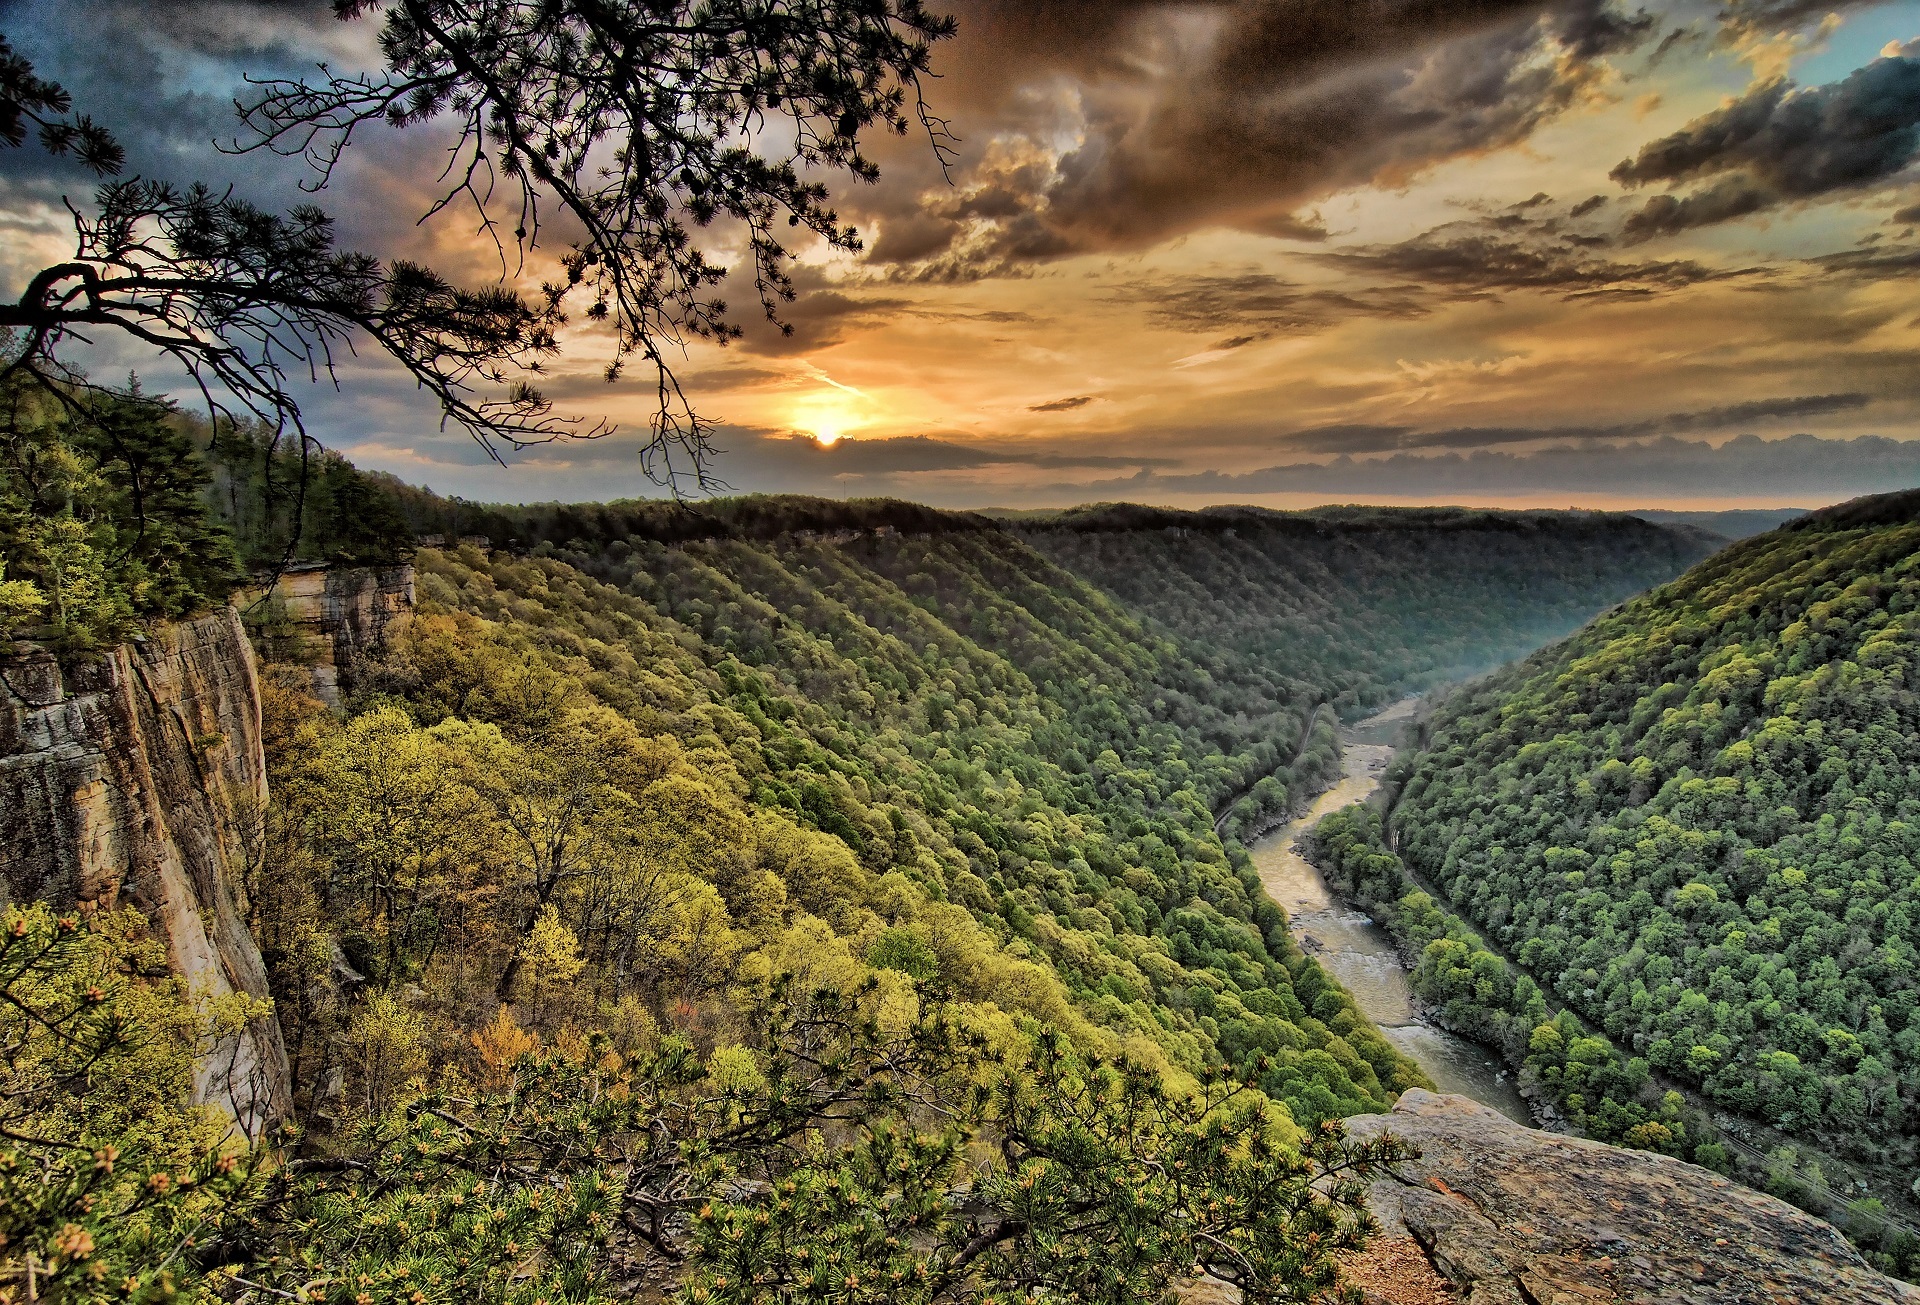
landscape, sea, coast, tree, nature, forest, rock, horizon, wilderness, mountain, cloud, sky, sunrise, sunset, sunlight, morning, hill, shore, river, valley, travel, cliff, dusk, twilight, reflection, scenic, autumn, usa, america, landmark, canyon, colorful, terrain, national park, trees, hills, clouds, mountains, habitat, rural area, west virginia, new river gorge, natural environment, atmospheric phenomenon